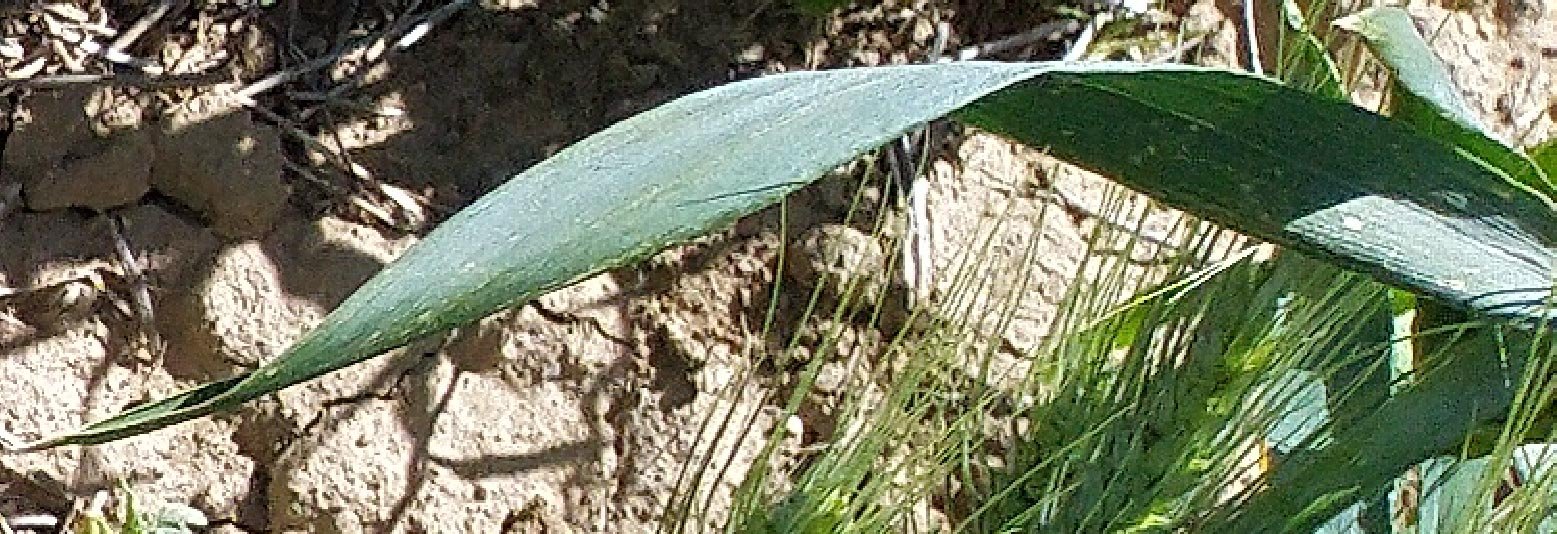
Label: Wheat___Healthy